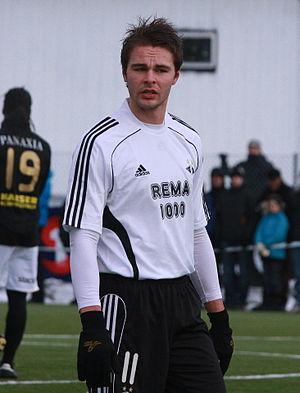
Vadim Sergeïevitch Demidov, né le 10 octobre 1986 à Riga est un footballeur international norvégien jouant au poste de défenseur central ou milieu défensif au Stabæk Fotball.